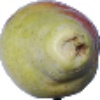
Label: Pear Williams 1